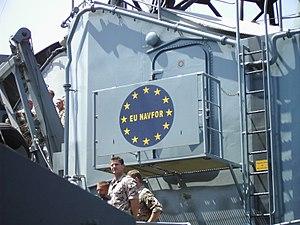
Carme María Chacón Piqueras [ˈkaɾme maˈɾia t͡ʃaˈkõm piˈkɛɾas] est une femme d'État espagnole membre du Parti des socialistes de Catalogne, née le 13 mars 1971 à Esplugues de Llobregat et morte le 9 avril 2017 à Madrid.